North American P-51 Mustang variants

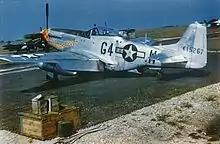
P-51K 44-15672 (Lt. Jessie R. Frey of the 362nd FS, 357th FG) shows the Aeroproducts propeller unit with the "uncuffed" blades and integral fin fillet on the tail

The new structure was a frameless plexiglas moulding which ballooned outwards at the top and sides, increasing the headroom and allowing increased visibility to the sides and rear. Because the new structure slid backward on runners, it could be slid open in flight. The aerial mast behind the canopy was replaced by a "whip" aerial which was mounted further aft and offset to the right. Most British Mk IIIs were equipped with Malcolm hoods. Several American service groups "acquired" the necessary conversion kits and some American P-51B/P-51Cs appeared with the new canopy, although the majority continued to use the original framed canopies.